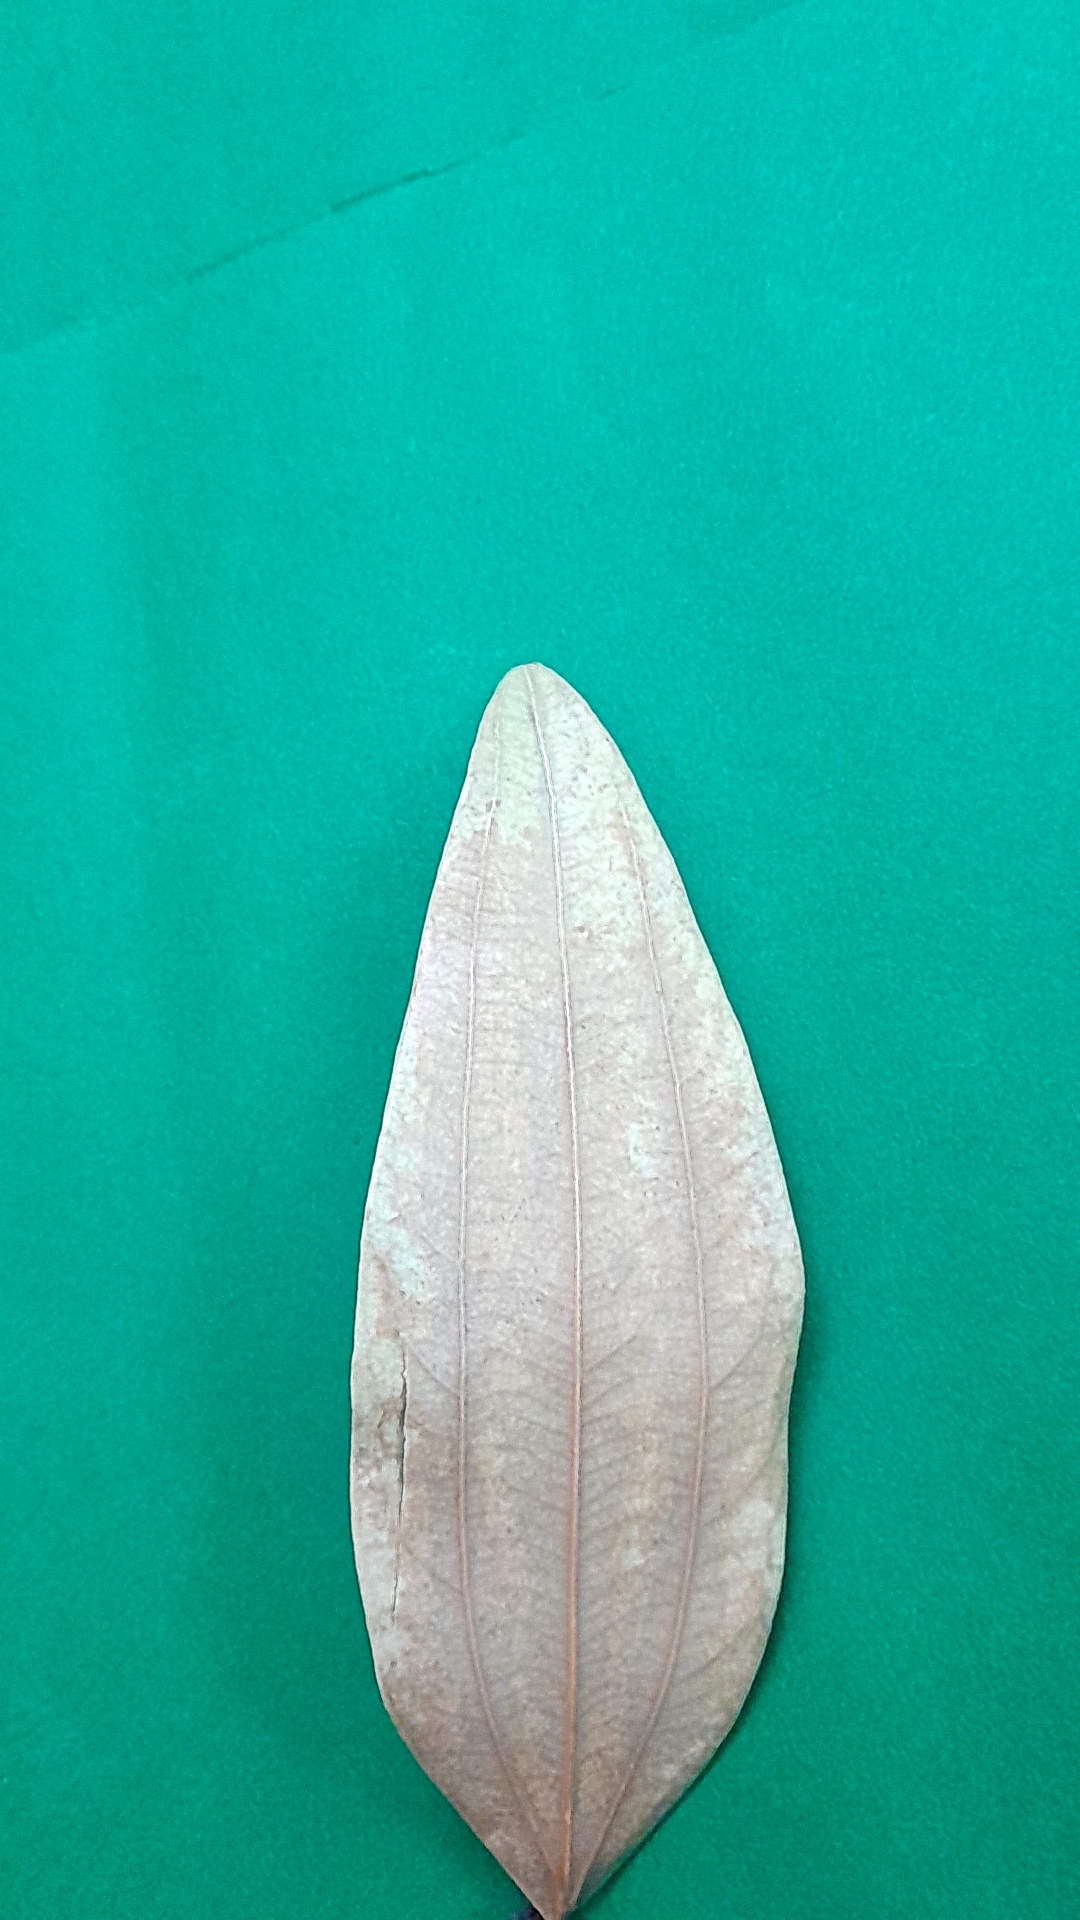
Label: Dry Leaf